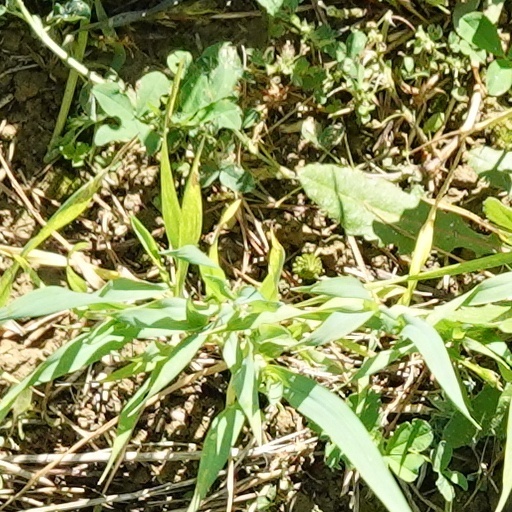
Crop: wheat